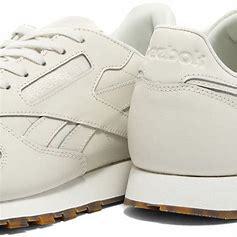
Brand: Reebok
Model: Classic Leather Mu